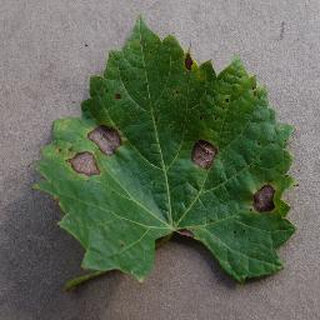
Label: grape_black_rot